Udo Steinberg

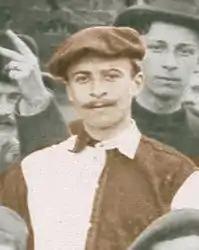
Udo Steinberg as a player of Mittweidaer BC in 1899

In 1893, at the age of only 16, he was a founding member of the Brandenburg football club in Berlin. In 1896, he was one of the 12 students who founded the Mittweidaer BC, the Mittweida school's football team, and in 1899 he founded, together with other students, the "Chemnitz SC Britannia", from which Chemnitzer FC later emerged. On 28 January 1900, Steinberg was sent to Leipzig to attend the founding meeting of the German Football Association (DFB) as a delegate of both Mittweida and Britannia. It was around this time that Steinberg met the Portuguese Virgilio Da Costa, an industrial technical engineer who also played for the Mittweida BC, and with whom he established a great friendship, and they went on to be teammates at FC Barcelona. In addition to da Costa, Mittweida BC was also the football cradle of the likes of Antonio Alonso from Vigo, Juan Arzuaga, Adolfo Uribe and Luis Astorquia from Bilbao.